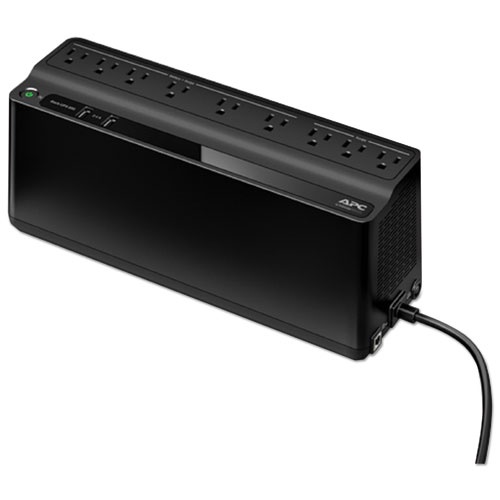
Smart-ups 850 Va Battery Backup System, 9 Outlets, 120 Va, 354 J
Multiple alarm settings. Wall mounting sockets. Conveniently located USB ports. Note: This is a non-returnable item.
Brand: APC
Category: Electronics > Electronics Accessories > Power > UPS